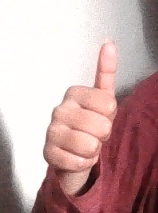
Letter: aleff